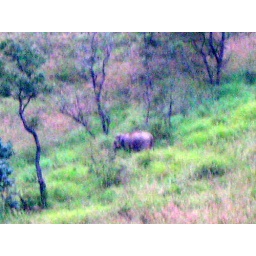
A wild elephant grazing in the forest reserve.